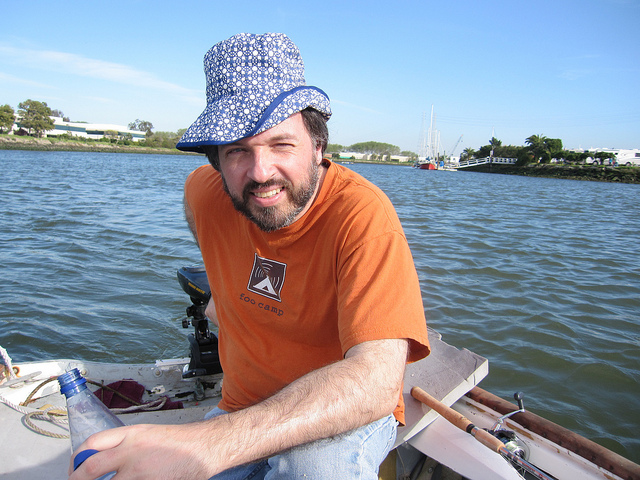
user: Given an image and a question. Answer the question in a short answer. Question: How old do you estimate this man to be? Short Answer:
assistant: forty